Applied sustainability

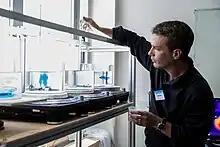
Lecture workshop showcasing fluid dynamics to be applied towards sustainable solutions

Applied sustainability is the application of science and innovation, including the insights of the social sciences, to meet human needs while indefinitely preserving the life support systems of the planet.